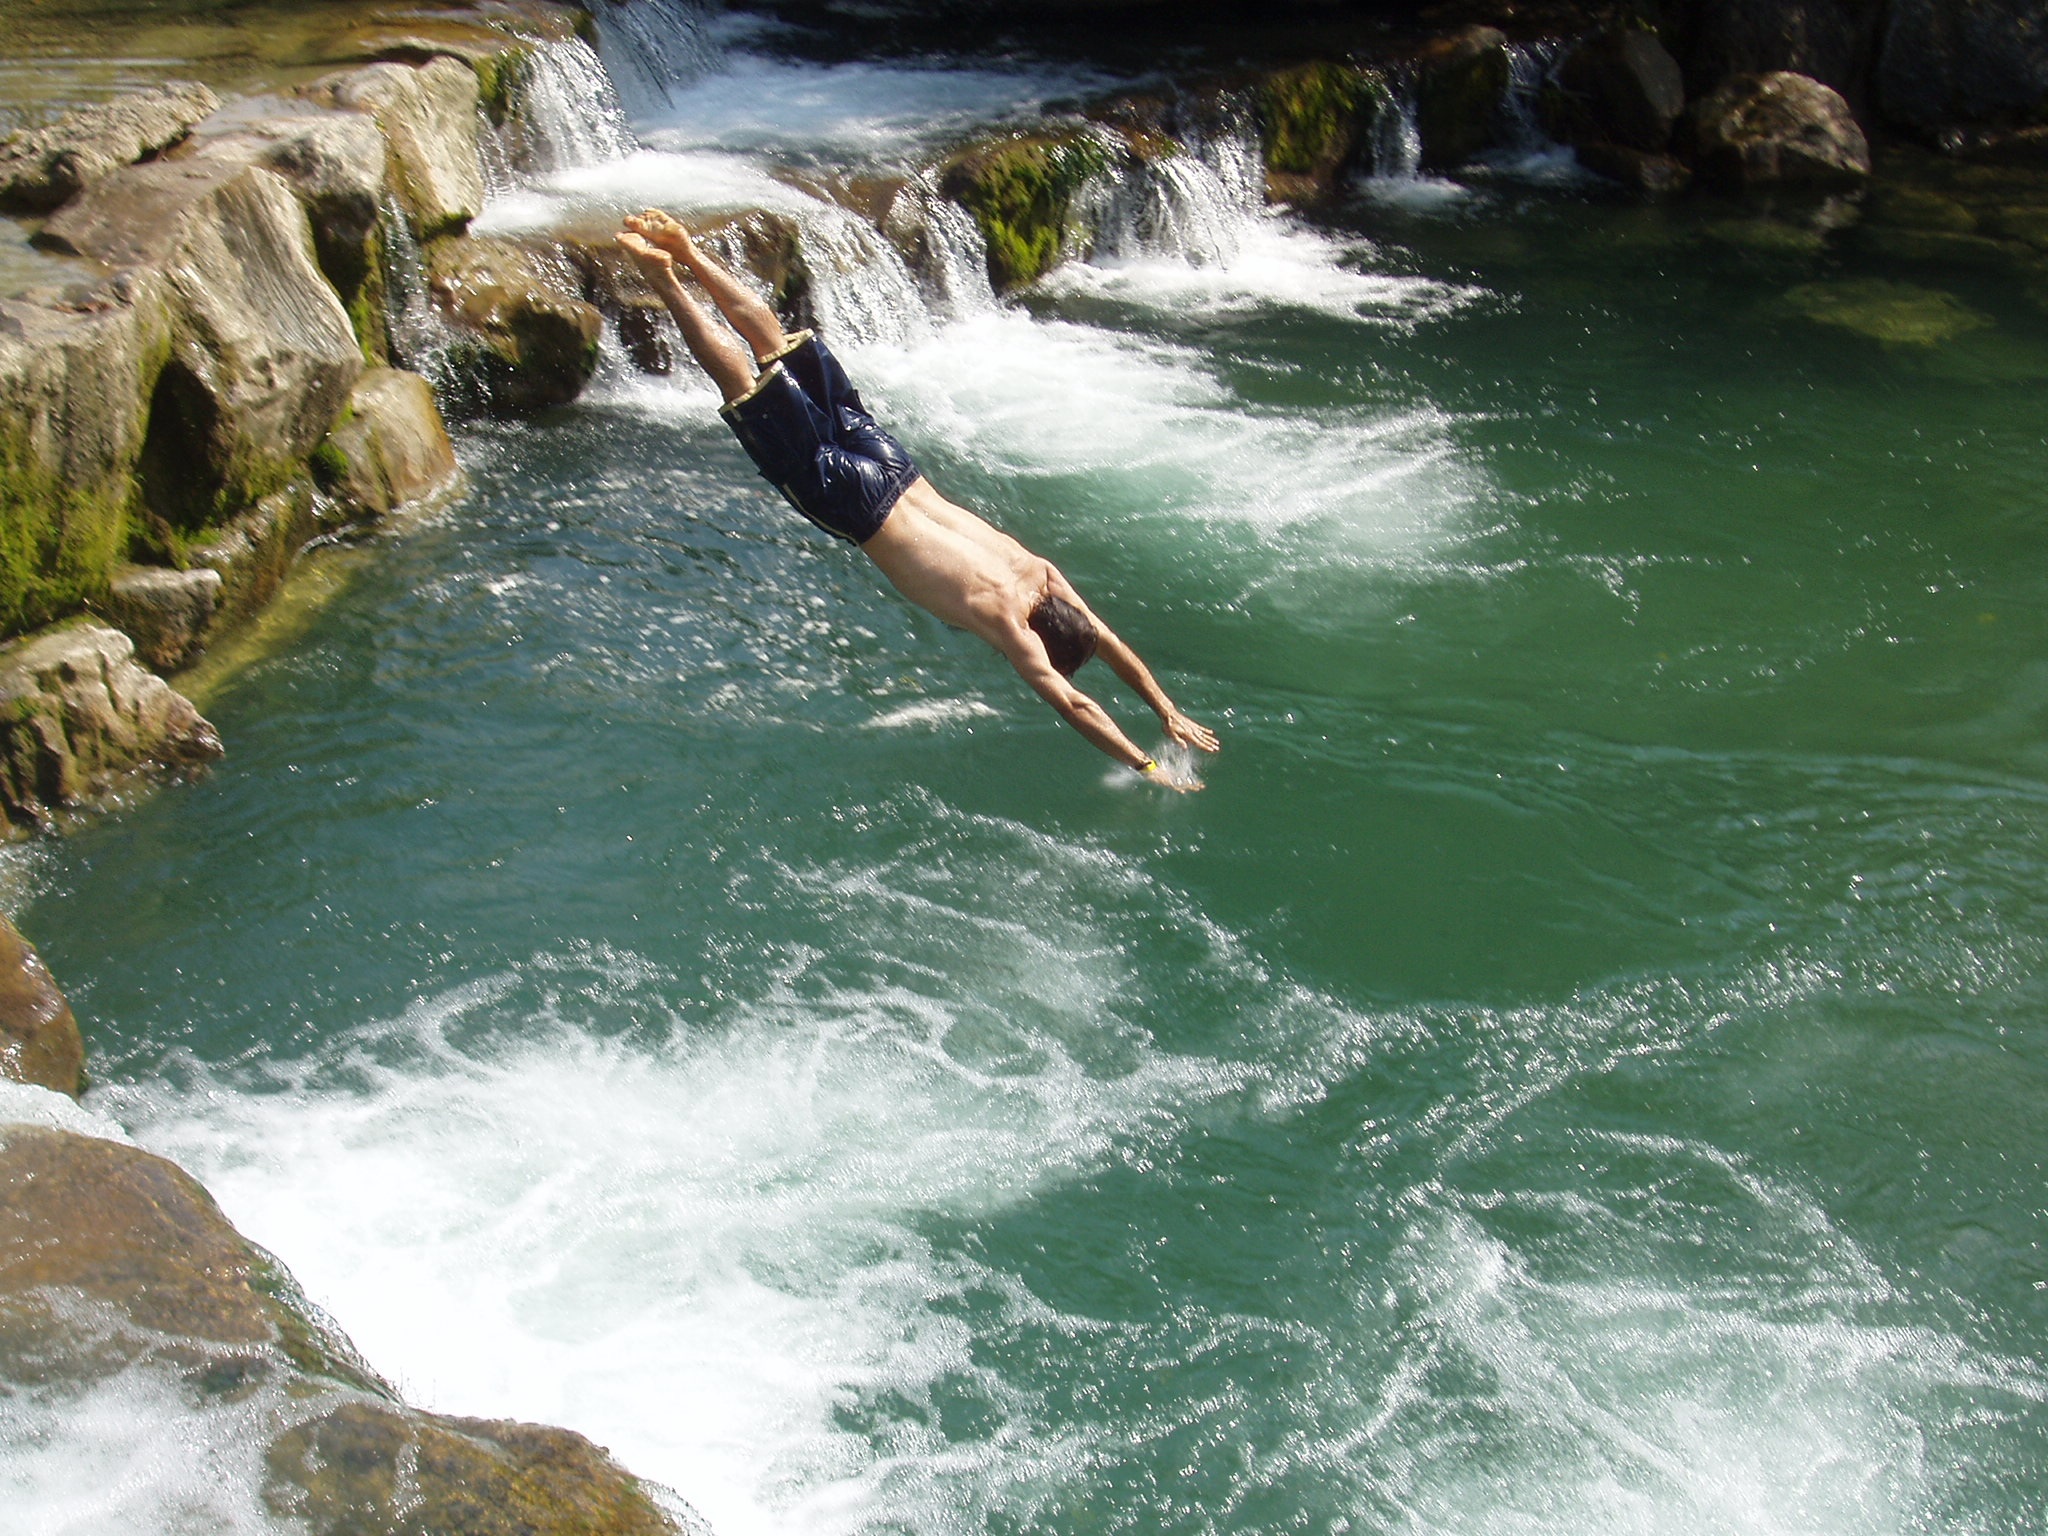
sea, water, nature, waterfall, wave, river, jump, vacation, rapid, body of water, boating, water feature, plunge